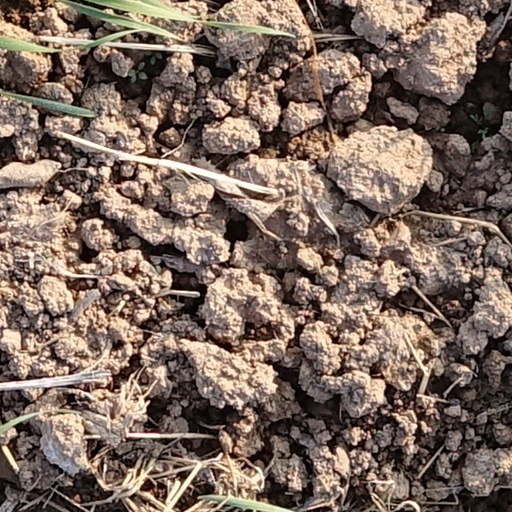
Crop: wheat